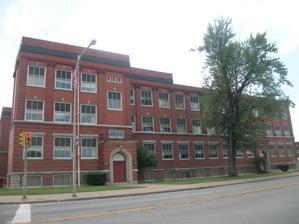
Building: Buffalo Public School No. 44
Country: United States of America
Year built: 1907
United States historic place Buffalo Public School No. 44 U.S. National Register of Historic Places Public School No. 44, July 2013 Show map of New York Show map of the United States Location 1369 Broadway, Buffalo, New York Coordinates 42°53′46″N 78°49′27″W / 42.89611°N 78.82417°W / 42.89611; -78.82417 Area 2.63 acres (1.06 ha) Built 1907 ( 1907 ) , 1930, 1975 Architect Howard L. Beck (1907), Ernest Crimi (1930) Architectural style Renaissance Revival NRHP reference No. 100002735 Added to NRHP July 27, 2018 Buffalo Public School No. 44 , also known as Lincoln School, is a historic school building located on the East Side of Buffalo, New York, United States, once the city's Polish-American enclave. The original section was built in 1907, and is a three-story, red brick, E-shaped building with Renaissance Revival detailing. Major additions were made to the original building in 1930 and 1975. Architectural details include Onondaga limestone trim and Ionic pilasters with red terra cotta bases and capitals. The building reflects the evolution of standardized urban public school designs in the early 20th century. It was listed on the National Register of Historic Places in 2018. References